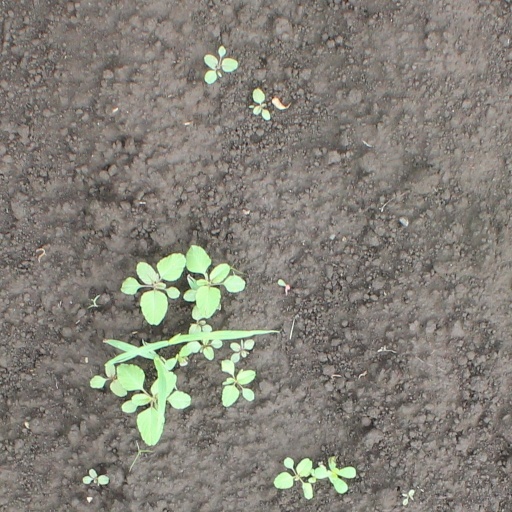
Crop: soybean